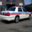
Label: automobile